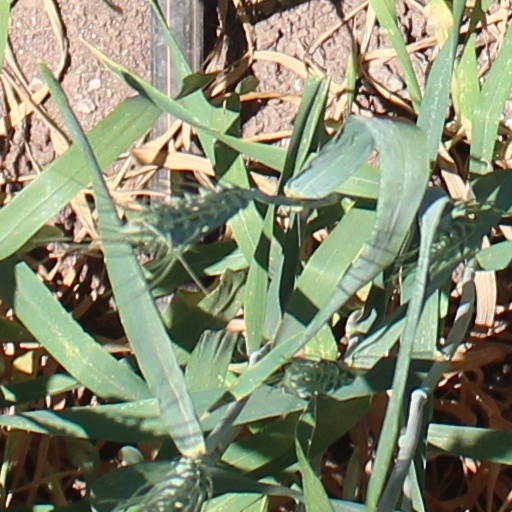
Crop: wheat